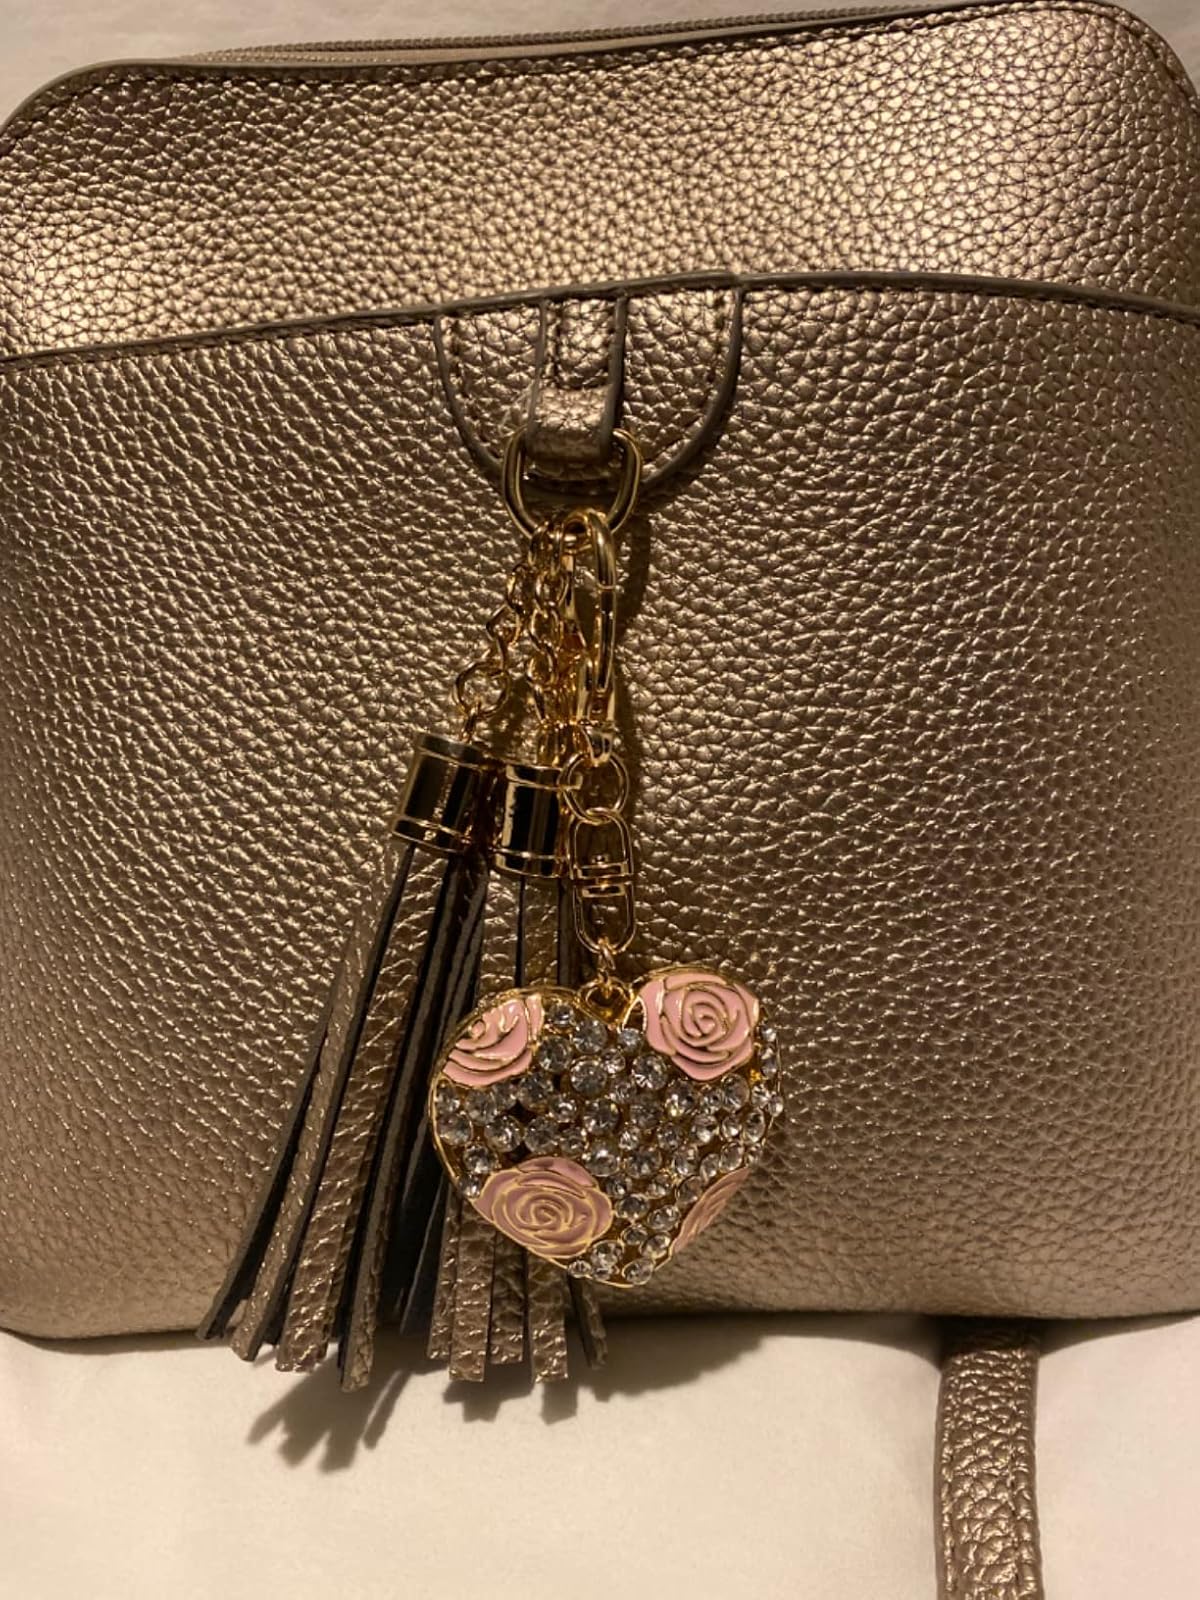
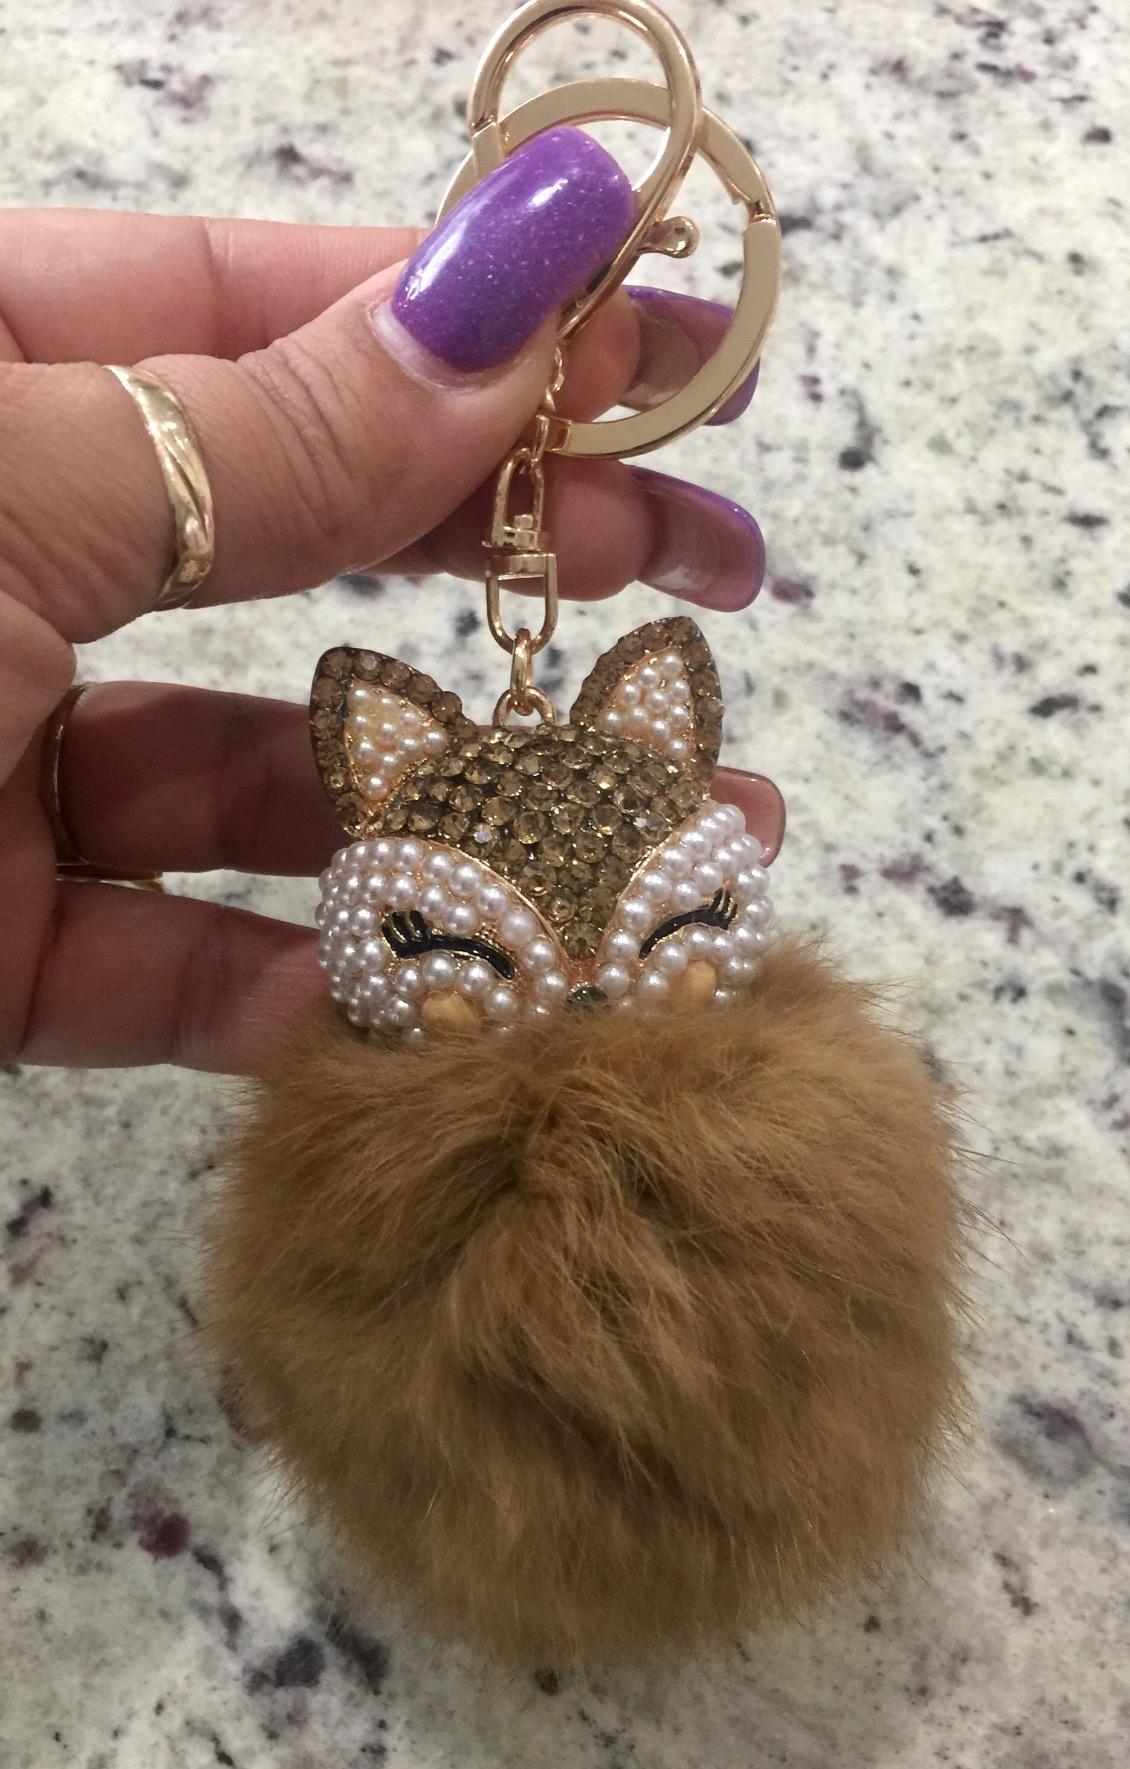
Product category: accessories_keychain
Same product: no